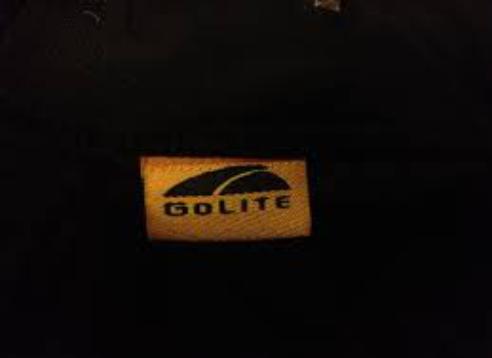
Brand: Golite
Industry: Clothes